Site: brandenburg
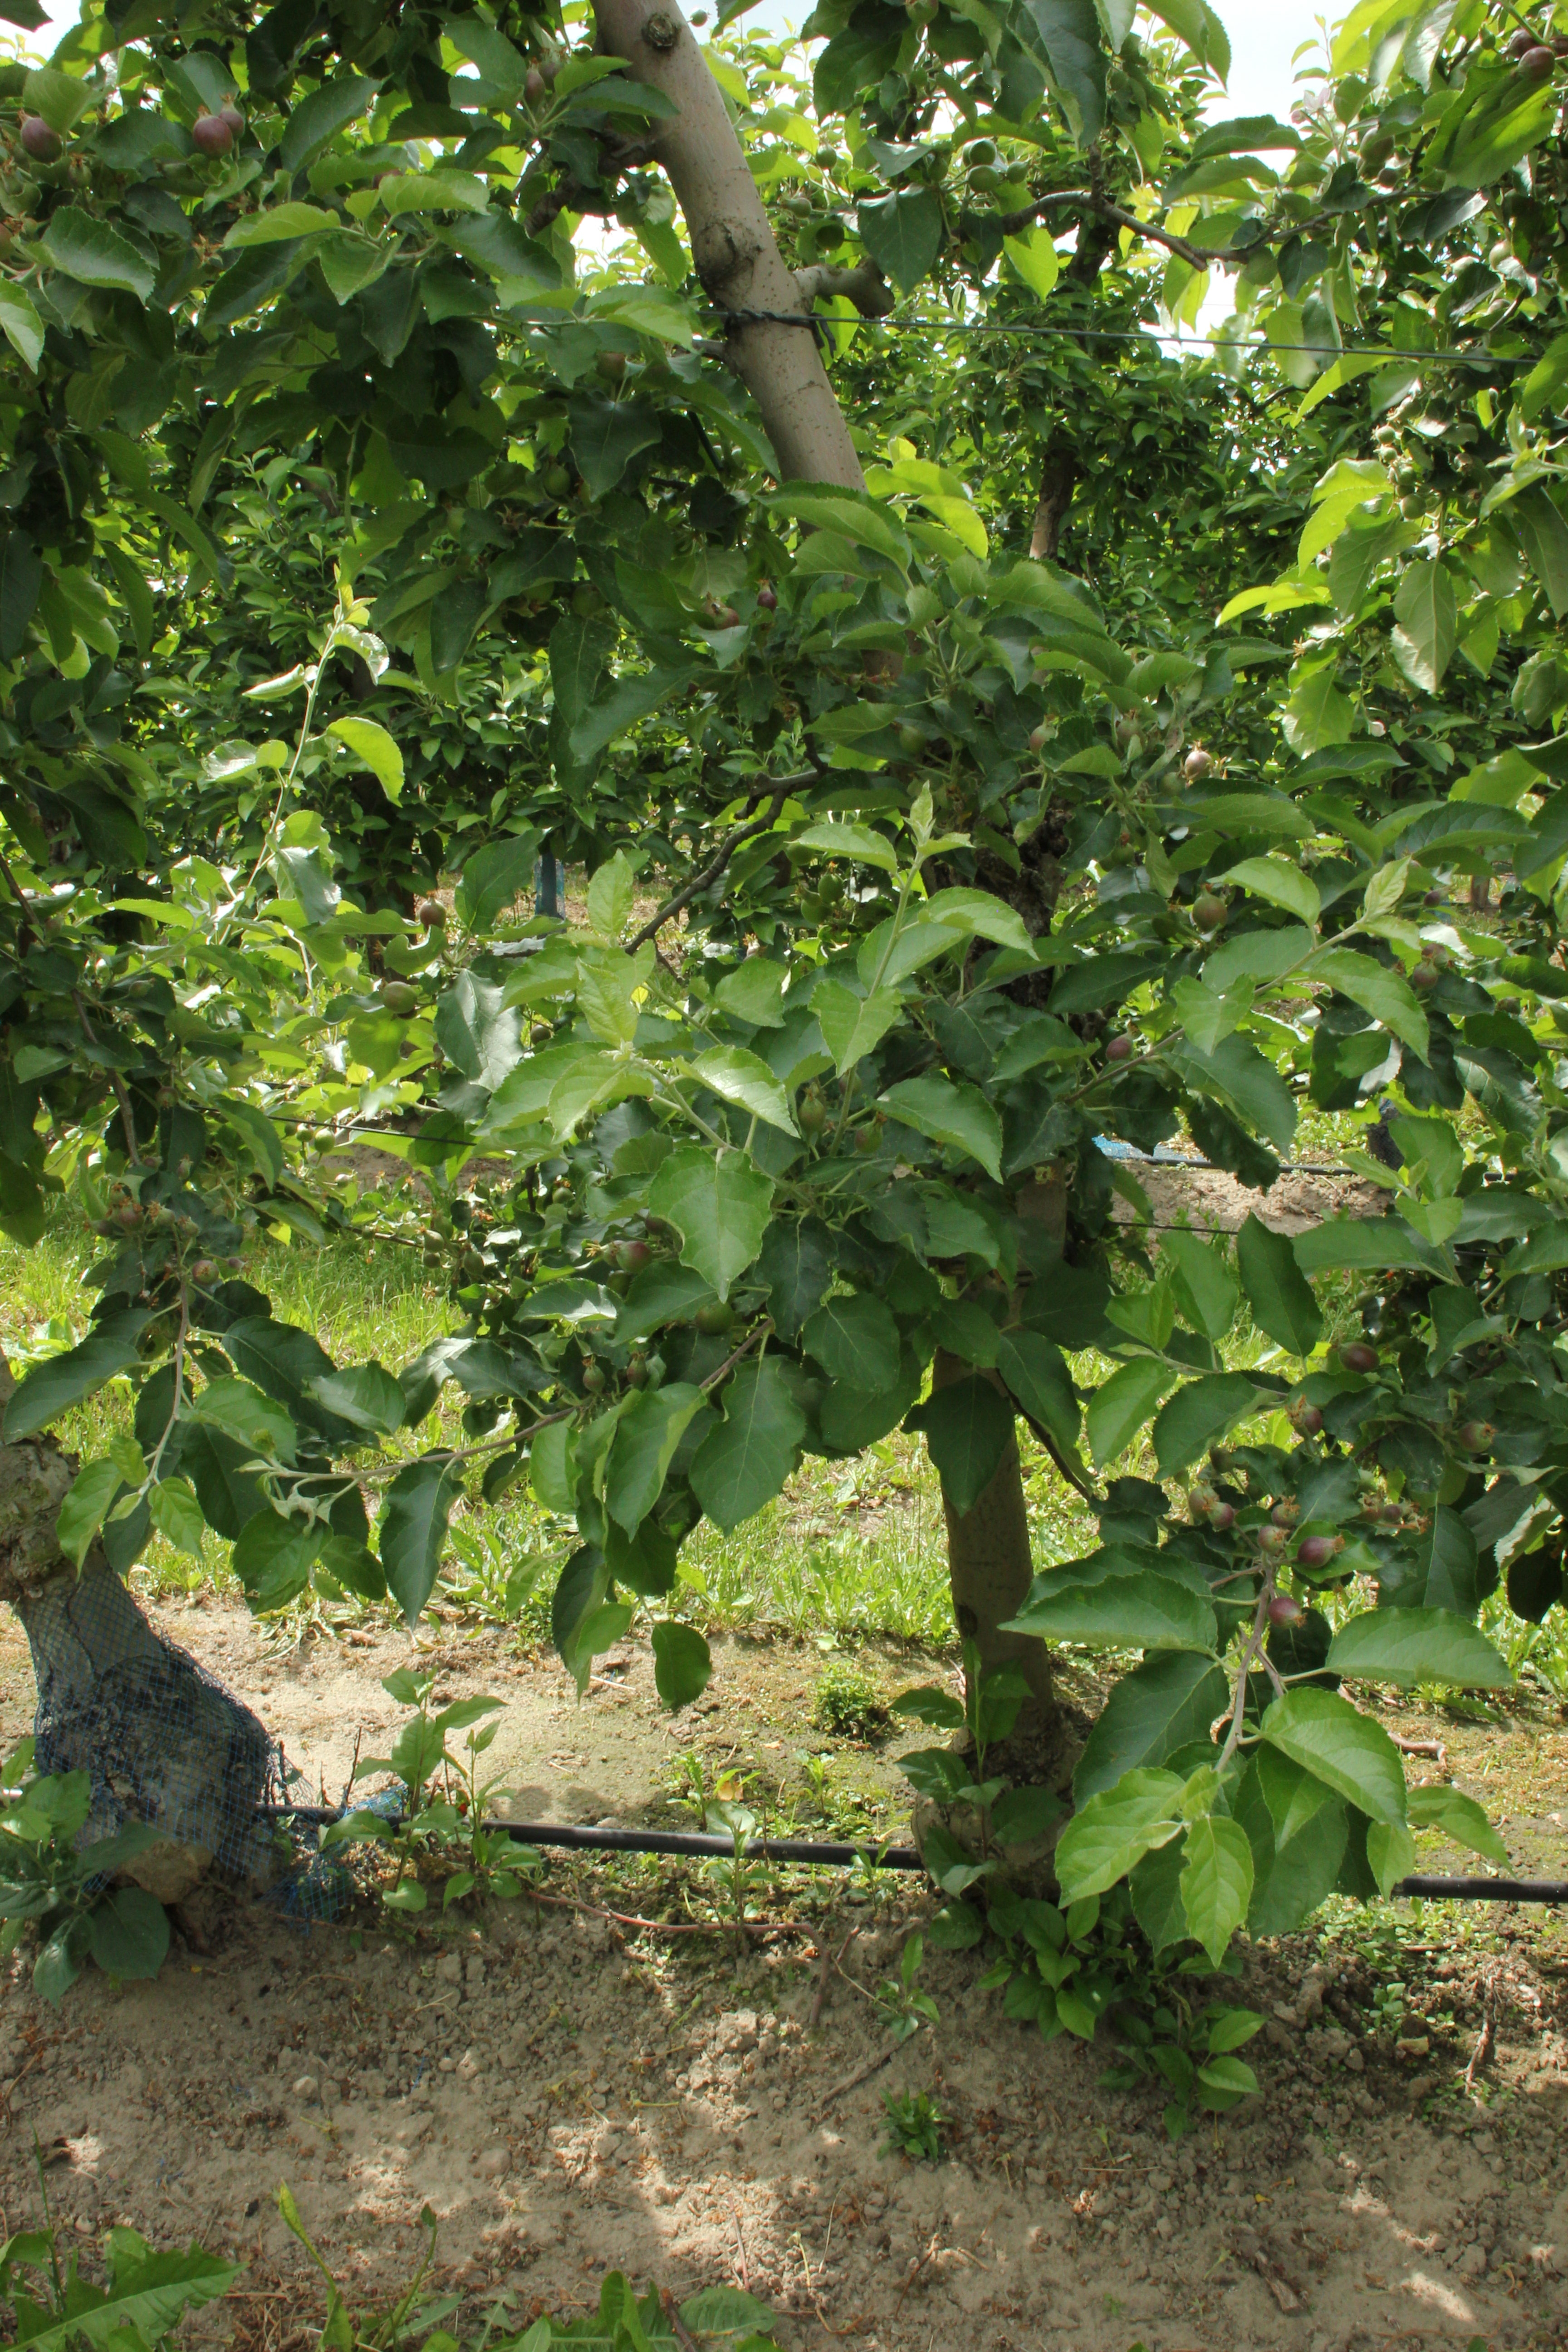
Growth stage (BBCH 72): Development of fruit